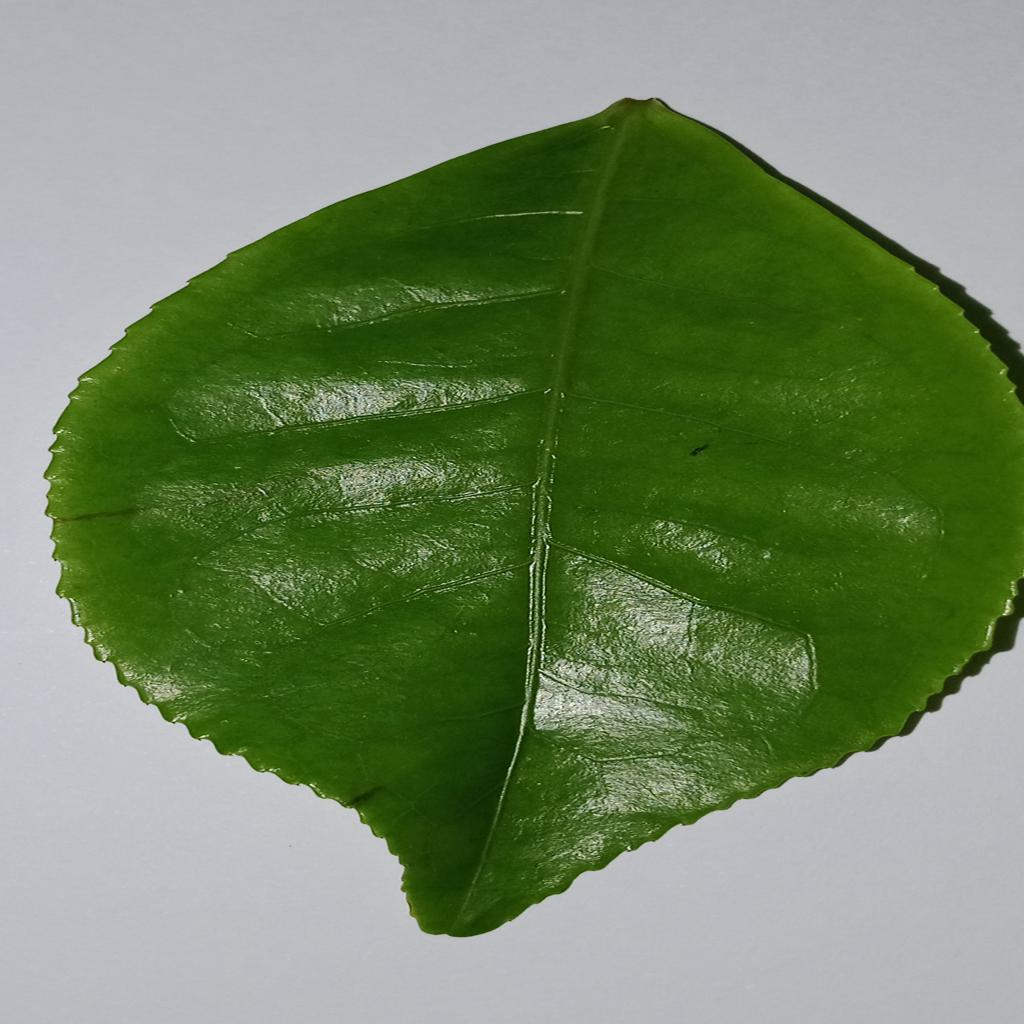
Label: Healthy